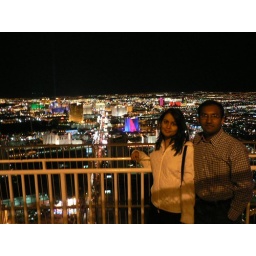
A view of the Strip from the observation desk on the 109th floor of Stratosphere tower, which is the highest in Las Vegas